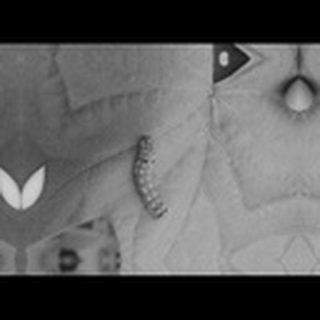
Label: cotton_army_worm